News aggregator

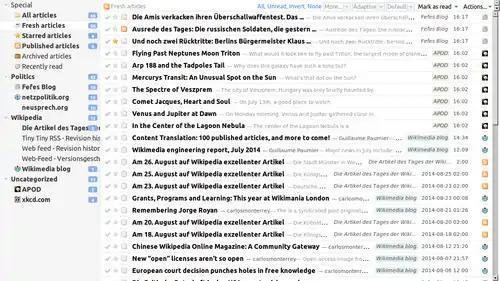
The user interface of the feed reader Tiny Tiny RSS

In computing, a news aggregator, also termed a feed aggregator, content aggregator, feed reader, news reader, or simply an aggregator, is client software or a web application that aggregates digital content such as online newspapers, blogs, podcasts, and video blogs (vlogs) in one location for easy viewing. The updates distributed may include journal tables of contents, podcasts, videos, and news items.